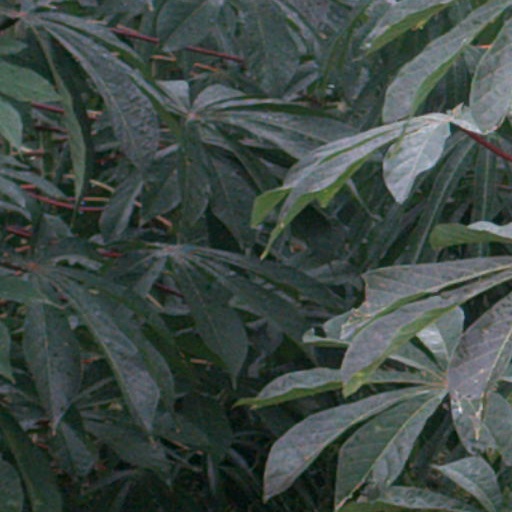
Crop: cassava